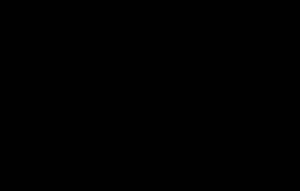
Urinstof
Ureamolekyle
"Urinstof, urea eller carbamid er en organisk kvælstofforbindelse, som kemisk set er et amid med formlen (NH₂)₂CO. Urea er et affaldsprodukt fra nedbrydning af proteiner. Det udskilles i opløst form med urinen. Deraf det ældre navn ""urinstof"".